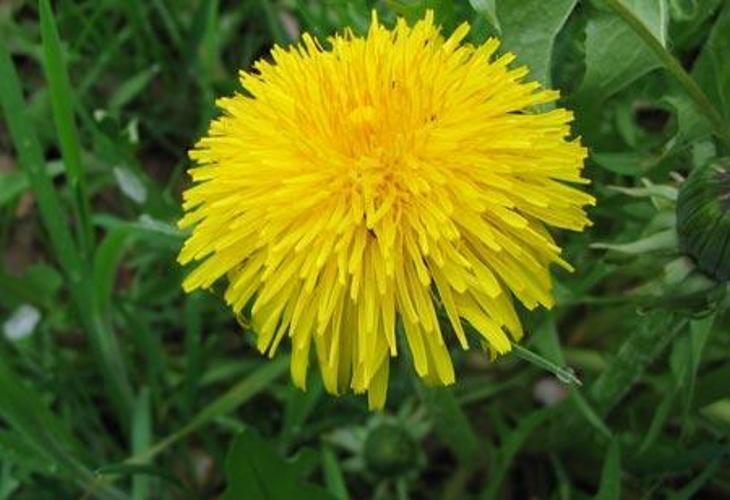
Label: common dandelion